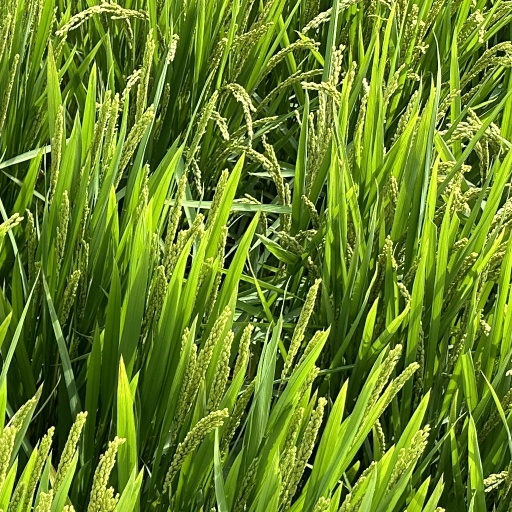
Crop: rice